St David Awards

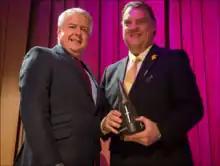
First Minister Carwyn Jones presenting Bryn Terfel with his award.

The Welsh public are invited to nominate candidates, from which a shortlist of three finalists in each category is selected by a specially commissioned advisory committee. The award winners are decided by the First Minister.